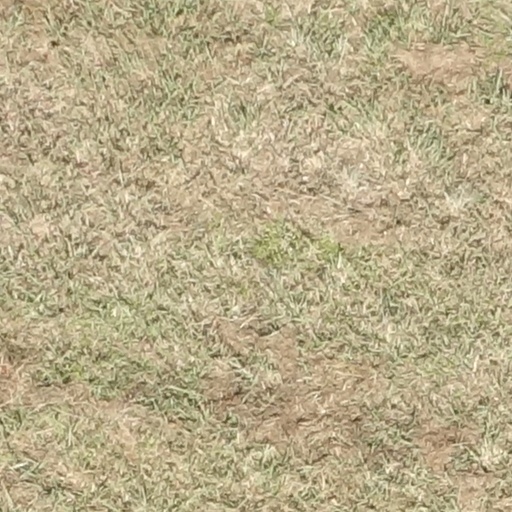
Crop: sorghum